Isabel Bigley

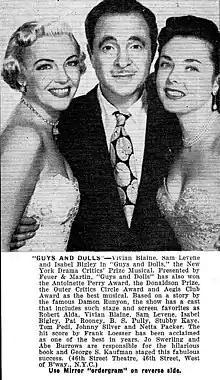
Vivian Blaine, Sam Levene and Isabel Bigley on the ordergram to purchase tickets to the 1950 original Broadway production of Guys and Dolls

Isabel Bigley (February 23, 1926 – September 30, 2006) was an American actress. She originated the part of Sarah Brown in Frank Loesser's "Guys and Dolls".